Bearberry

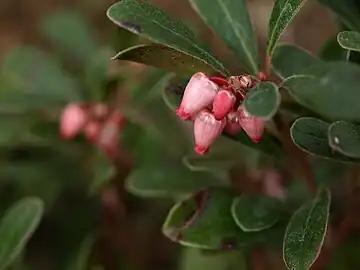
"Arcostaphylos uva-ursi" flowers

Bearberries are three species of dwarf shrubs in the genus "Arctostaphylos". Unlike the other species of "Arctostaphylos" (see manzanita), they are adapted to Arctic and subarctic climates, and have a circumpolar distribution in northern North America, Asia and Europe.